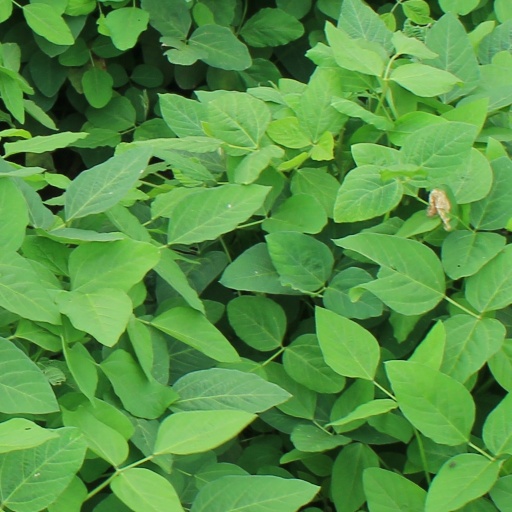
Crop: soybean